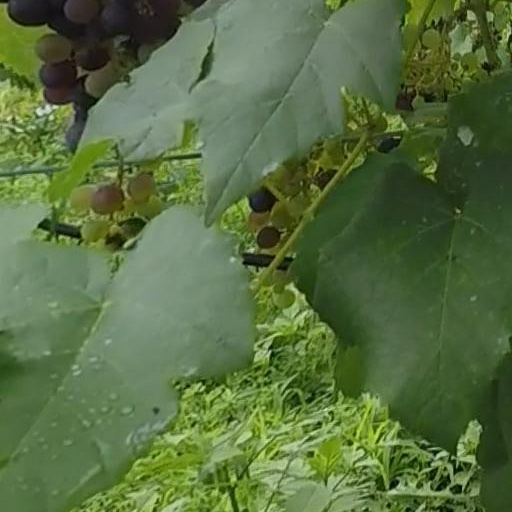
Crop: grape